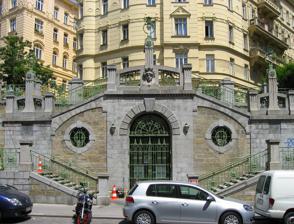
Building: Fillgraderstiege
Country: Austria
Year built: 1907
Exterior staircase in Vienna, Austria Fillgraderstiege The Fillgraderstiege is a staircase in the sixth district of Vienna , Mariahilf . It was built from 1905 to 1907 and designed by Max Hegele, a student of Victor Luntz and Carl Hasenauer , in an Art Nouveau style to connect the two streets, Fillgradergasse and Theobaldgasse. The stairs were blocked off in 1981, having been worn down for almost 80 years, and were then repaired between 1982 and 1984, in the process of which a café and art gallery were added in a previously unused inner room behind the stairs, both of which opened on the 1 August 1985. The Fillgraderstiege staircase was named the fourth most beautiful steps in Europe in a 2004 poll of European art professors . References